Irish people

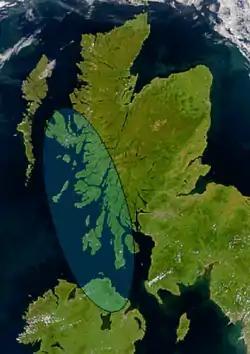
The approximate area of the Dál Riata (shaded)

The 'traditional' view is that, in the 4th or 5th century, Goidelic language and Gaelic culture was brought to Scotland by settlers from Ireland, who founded the Gaelic kingdom of Dál Riata on Scotland's west coast. This is based mostly on medieval writings from the 9th and 10th centuries. The archaeologist Ewan Campbell argues against this view, saying that there is no archaeological or placename evidence for a migration or a takeover by a small group of elites. He states that "the Irish migration hypothesis seems to be a classic case of long-held historical beliefs influencing not only the interpretation of documentary sources themselves but the subsequent invasion paradigm being accepted uncritically in the related disciplines of archaeology and linguistics." Dál Riata and the territory of the neighbouring Picts merged to form the Kingdom of Alba, and Goidelic language and Gaelic culture became dominant there. The country came to be called "Scotland", after the Roman name for the Gaels: "Scoti". The Isle of Man and the Manx people also came under massive Gaelic influence in their history.